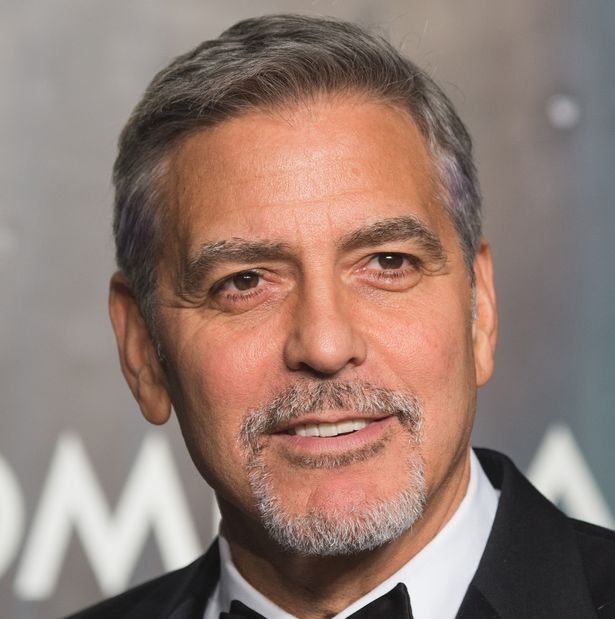
Gender: men